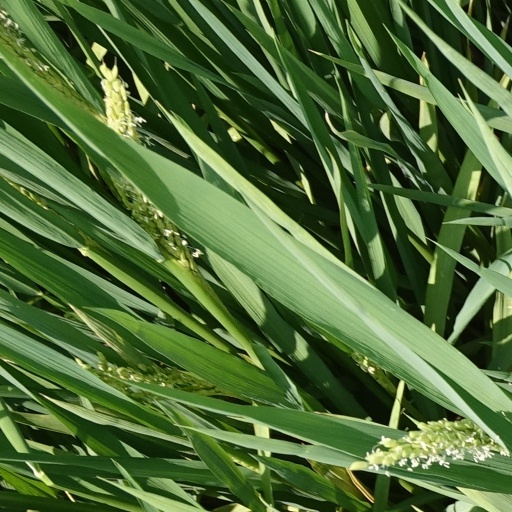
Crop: rice